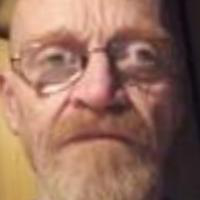
Age group: age 66-80